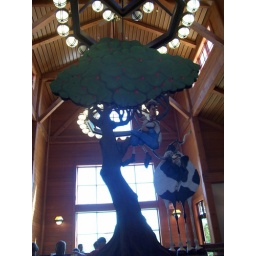
A wooden cow thrusts its wooden horns into the wooden rear of a farmer in a wooden tree, whilst we all gaze wondrously.